Feminism in Norway

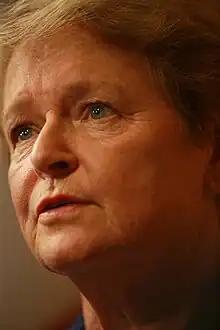
Norway's first woman Prime Minister, Gro Harlem Brundtland.

The Norwegian women's movement had a feature that was not found in any other Western country: the "gentle" movement of Myke Menn.